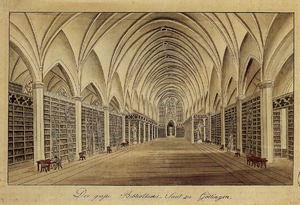
La Bibliothèque étatique et universitaire de Basse-Saxe à Göttingen, abrégé en SUB Göttingen, est la bibliothèque universitaire centrale de l'université de Göttingen, la bibliothèque de l'académie des sciences de Göttingen et la bibliothèque étatique de Basse-Saxe. C'est une des plus grandes bibliothèques scientifiques d'Allemagne. En 2002 elle est distinguée comme la bibliothèque de l'année en Allemagne. Son directeur est Wolfram Horstmann.